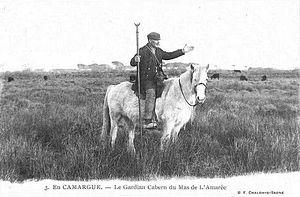
Le gardian Cabern du mas de l'Amarée dans les années 1900.
Le gardian est le gardien d'une manade camarguaise ou troupe de taureaux ou de chevaux élevée en semi-liberté et appartenant à un manadier. Pour le Code du travail, le gardian est un ouvrier agricole. Dans le monde rural de la France du XIXᵉ siècle, c'est le bouvier de Camargue.